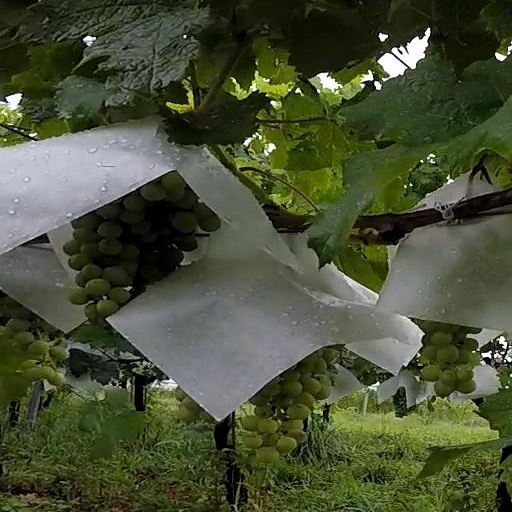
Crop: grape